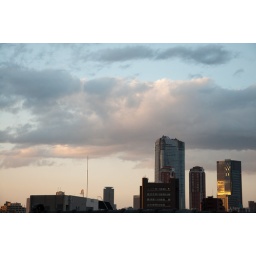
The sky was starting to clear up in the evening.